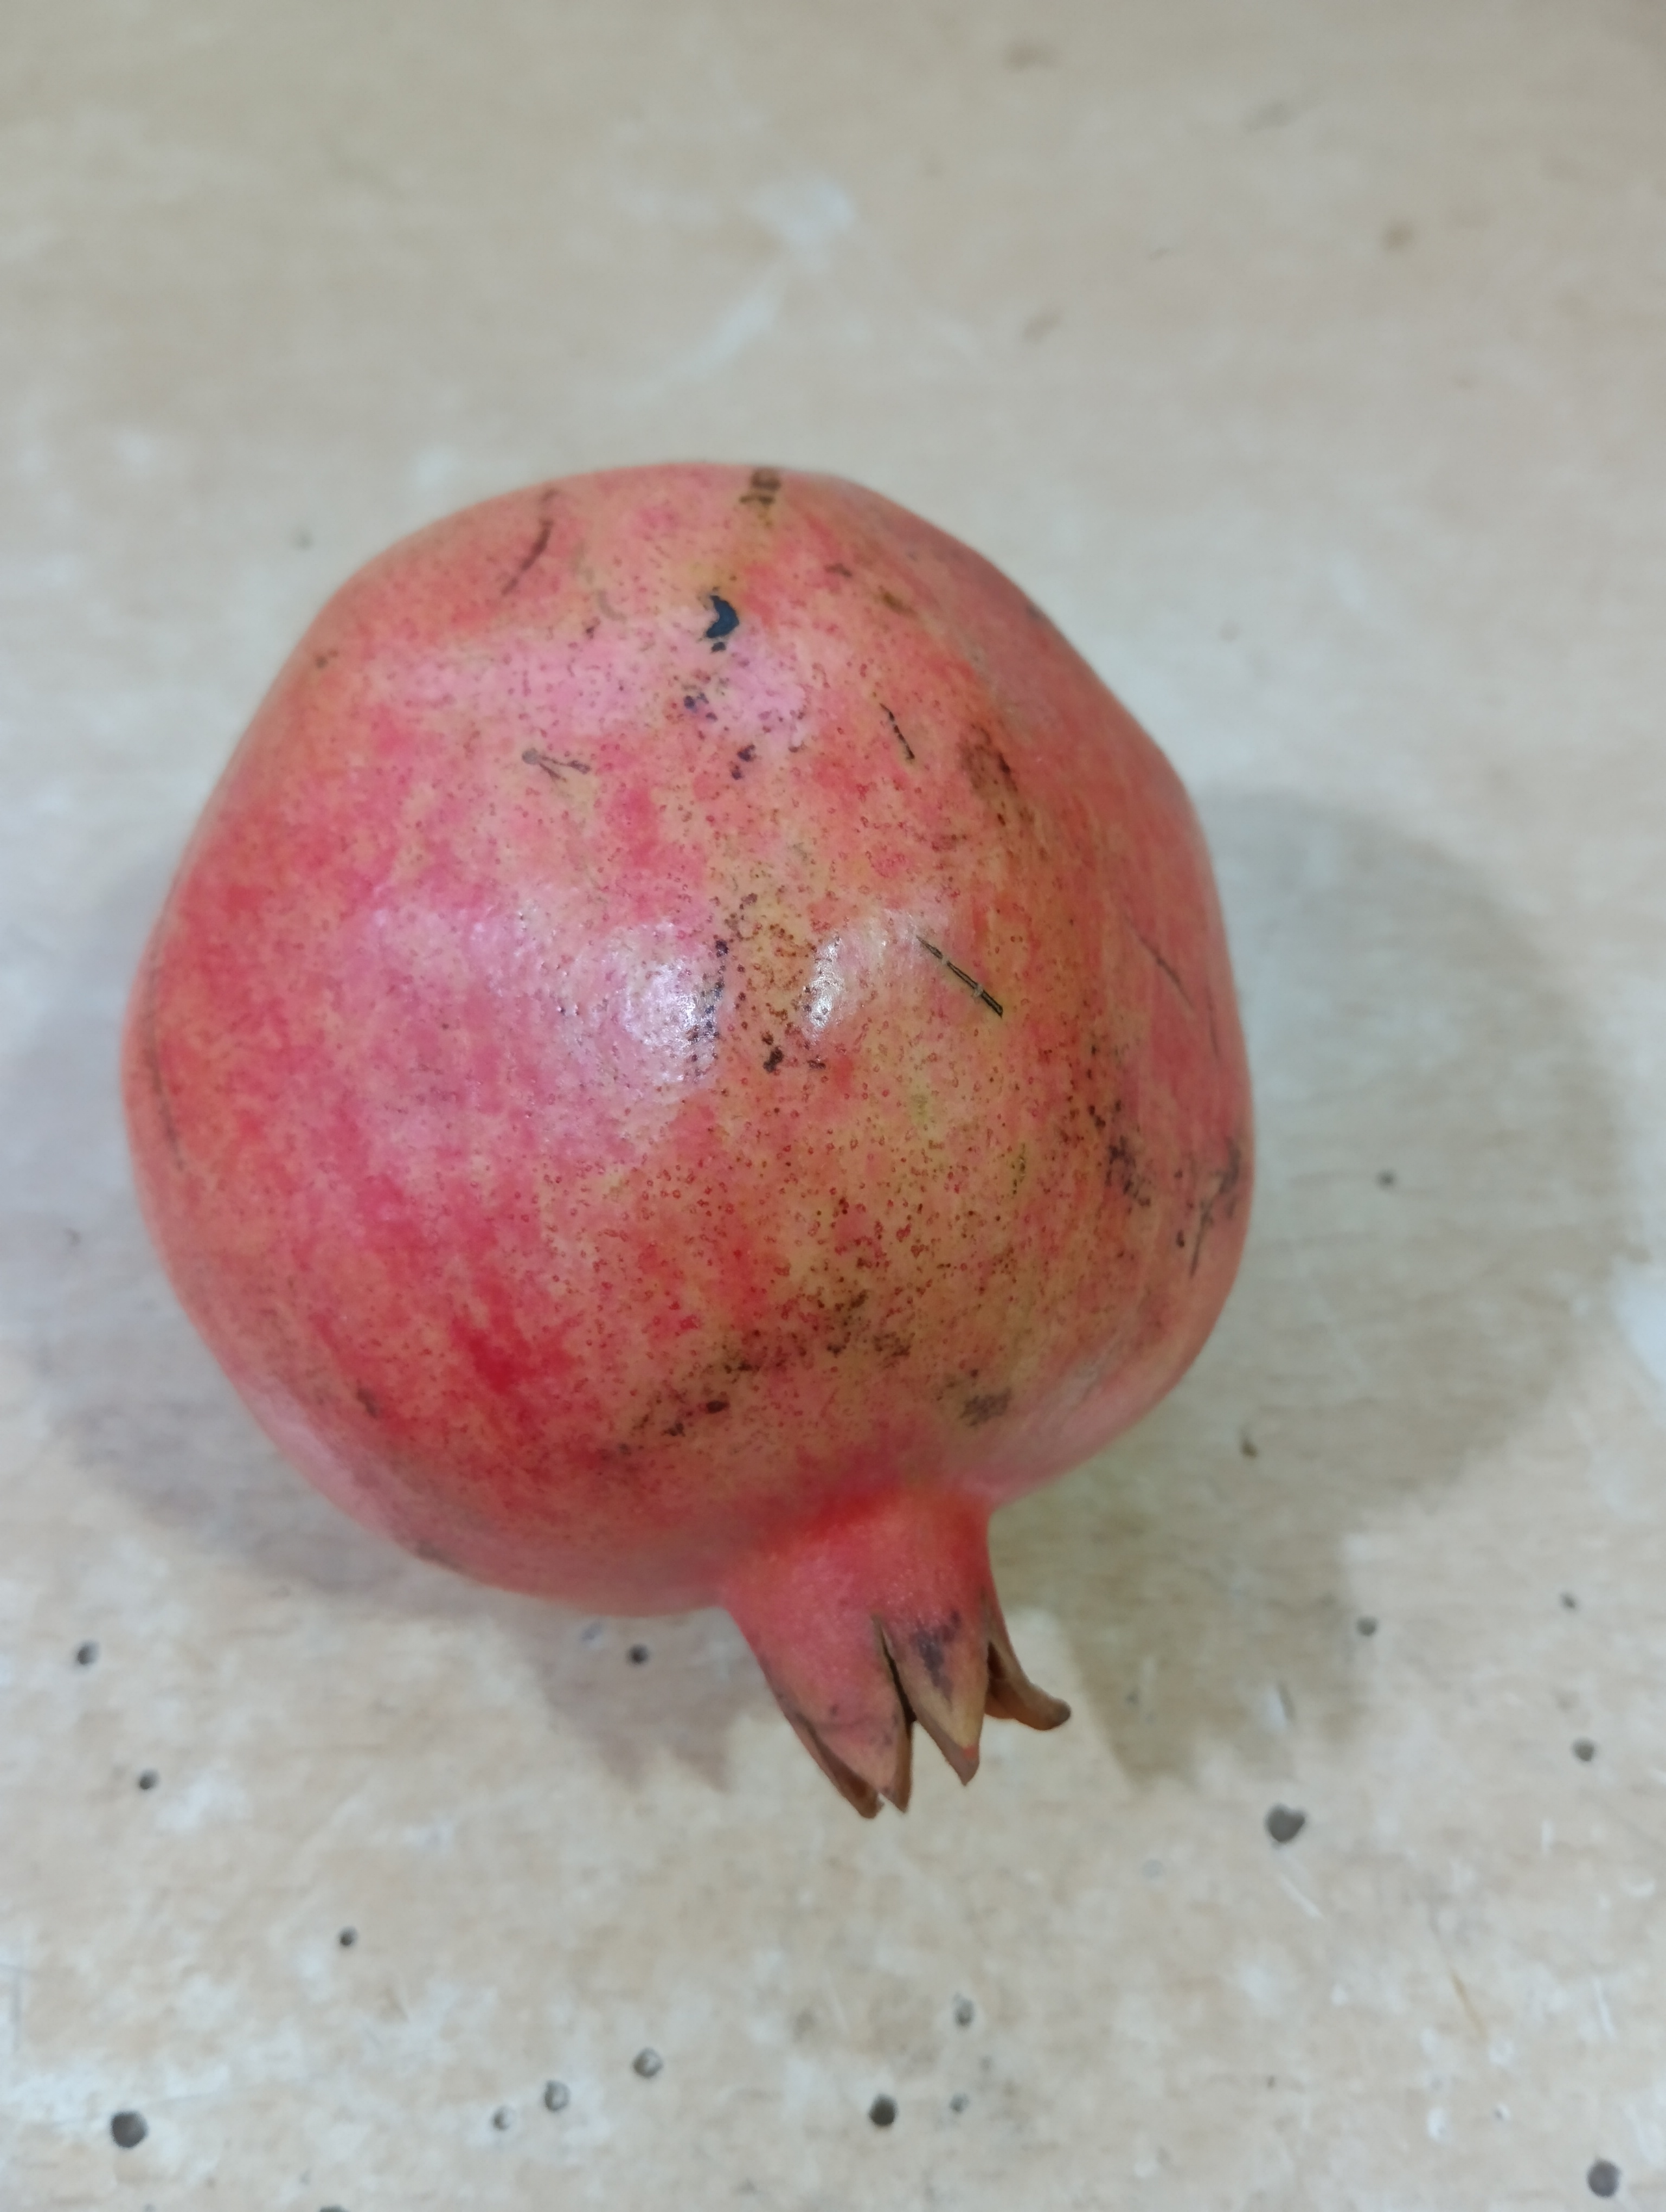
Label: No Defect